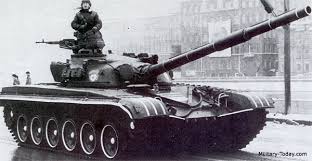
Label: Tank